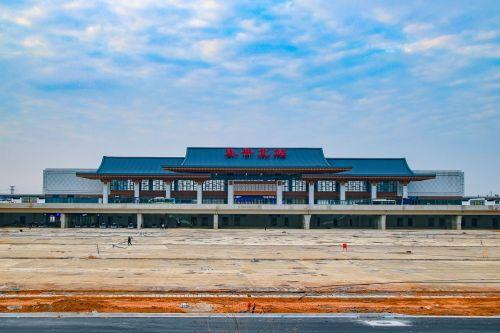
地标名称：乐平北站
所在城市：景德镇市·乐平市